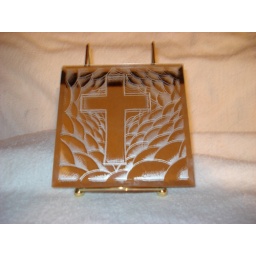
Cross on 5 by 5 glass mirror with clouds behind it